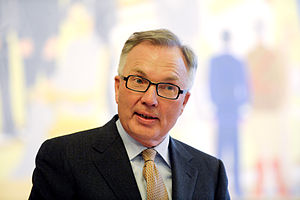
Fritz Schur
Fritz Henrik Schur er en dansk erhvervsleder med gode forbindelser til de kongelige, forretningsverden og politiske kredse i Danmark. Fritz Schur er bosiddende på Christiansholm i Klampenborg.